Jan Kopecký

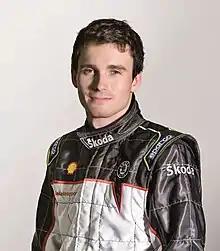
Kopecký in 2008

Jan Kopecký (born 28 January 1982) is a professional rally driver from Czech Republic who drives for Škoda Motorsport. He is the 2013 ERC champion, 2018 WRC-2 champion as well as a multiple champion of the Czech Rally Championship.